Turbomachinery

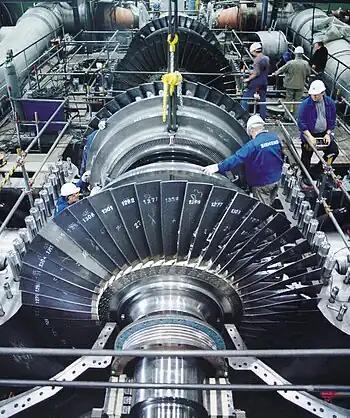
Mounting of a steam turbine produced by Siemens, Germany

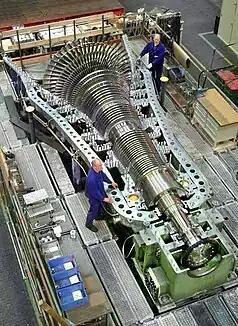
A steam turbine from MAN SE subsidiary MAN Turbo

Turbomachinery, in mechanical engineering, describes machines that transfer energy between a rotor and a fluid, including both turbines and compressors. While a turbine transfers energy from a fluid to a rotor, a compressor transfers energy from a rotor to a fluid. It is an important application of fluid mechanics.